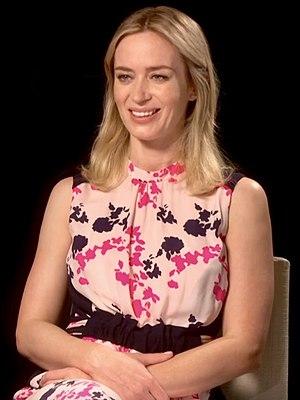
Rob Marshall de son vrai nom Robert Doyle Marshall Jr. est un réalisateur-producteur et chorégraphe américain né le 17 octobre 1960 à Madison aux États-Unis. Considéré comme l'un des meneurs du nouvel âge d'or du film musical hollywoodien, révélé par les Studios Disney, il est surtout connu pour avoir réalisé : Le Retour de Mary Poppins, et Chicago. Il est le frère de l'actrice et chorégraphe Kathleen Marshall.
Mary Poppins est un personnage créé par l'écrivaine australienne Pamela L. Travers et popularisé par les studios Disney dans les films Mary Poppins avec Julie Andrews dans le rôle-titre, et Le Retour de Mary Poppins de Rob Marshall avec Emily Blunt dans le rôle de Mary Poppins. Elle est apparue pour la première fois dans le roman éponyme paru en 1934.